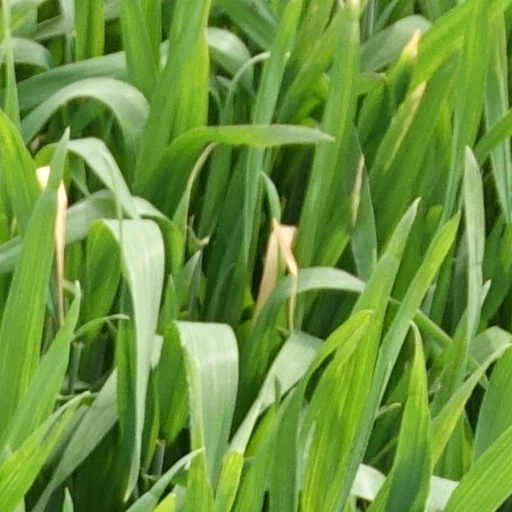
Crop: wheat